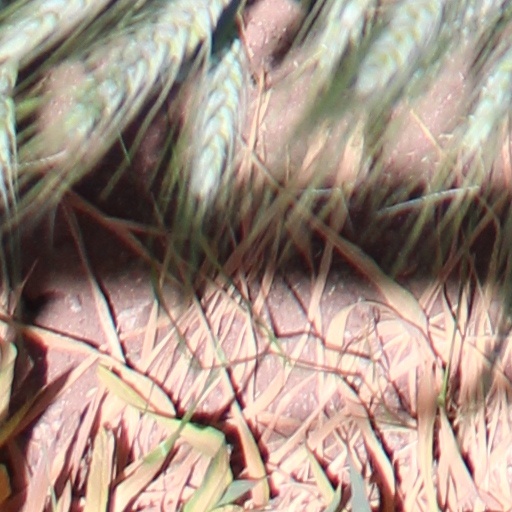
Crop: wheat